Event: Nepal Earthquake
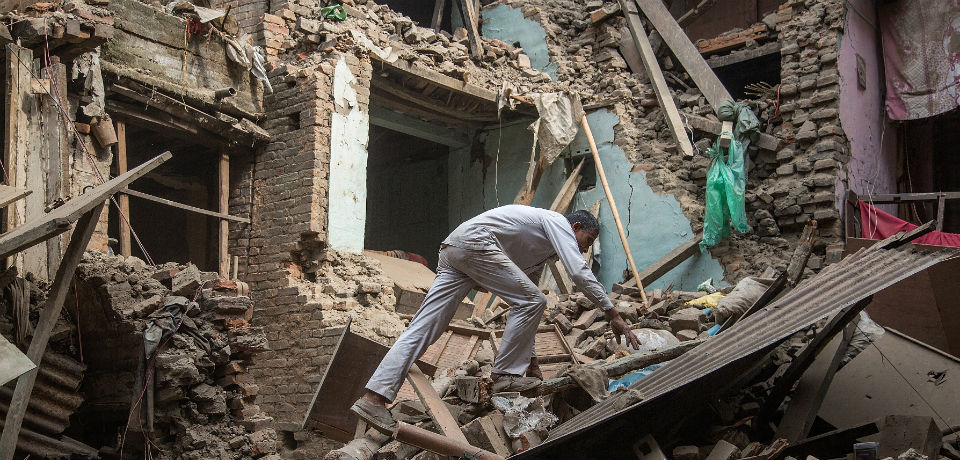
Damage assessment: damage